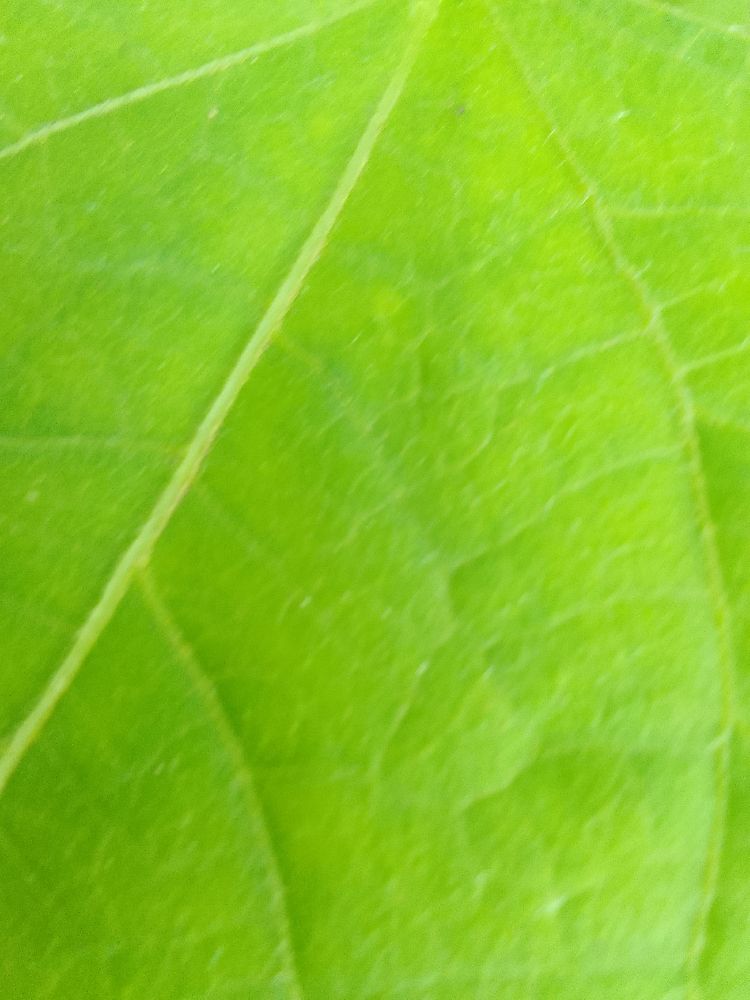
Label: healthy